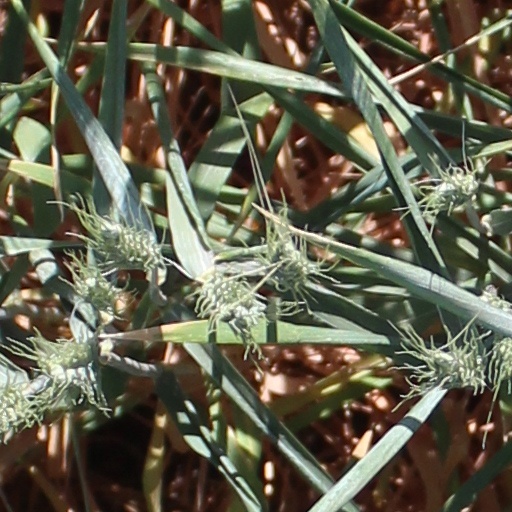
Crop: wheat